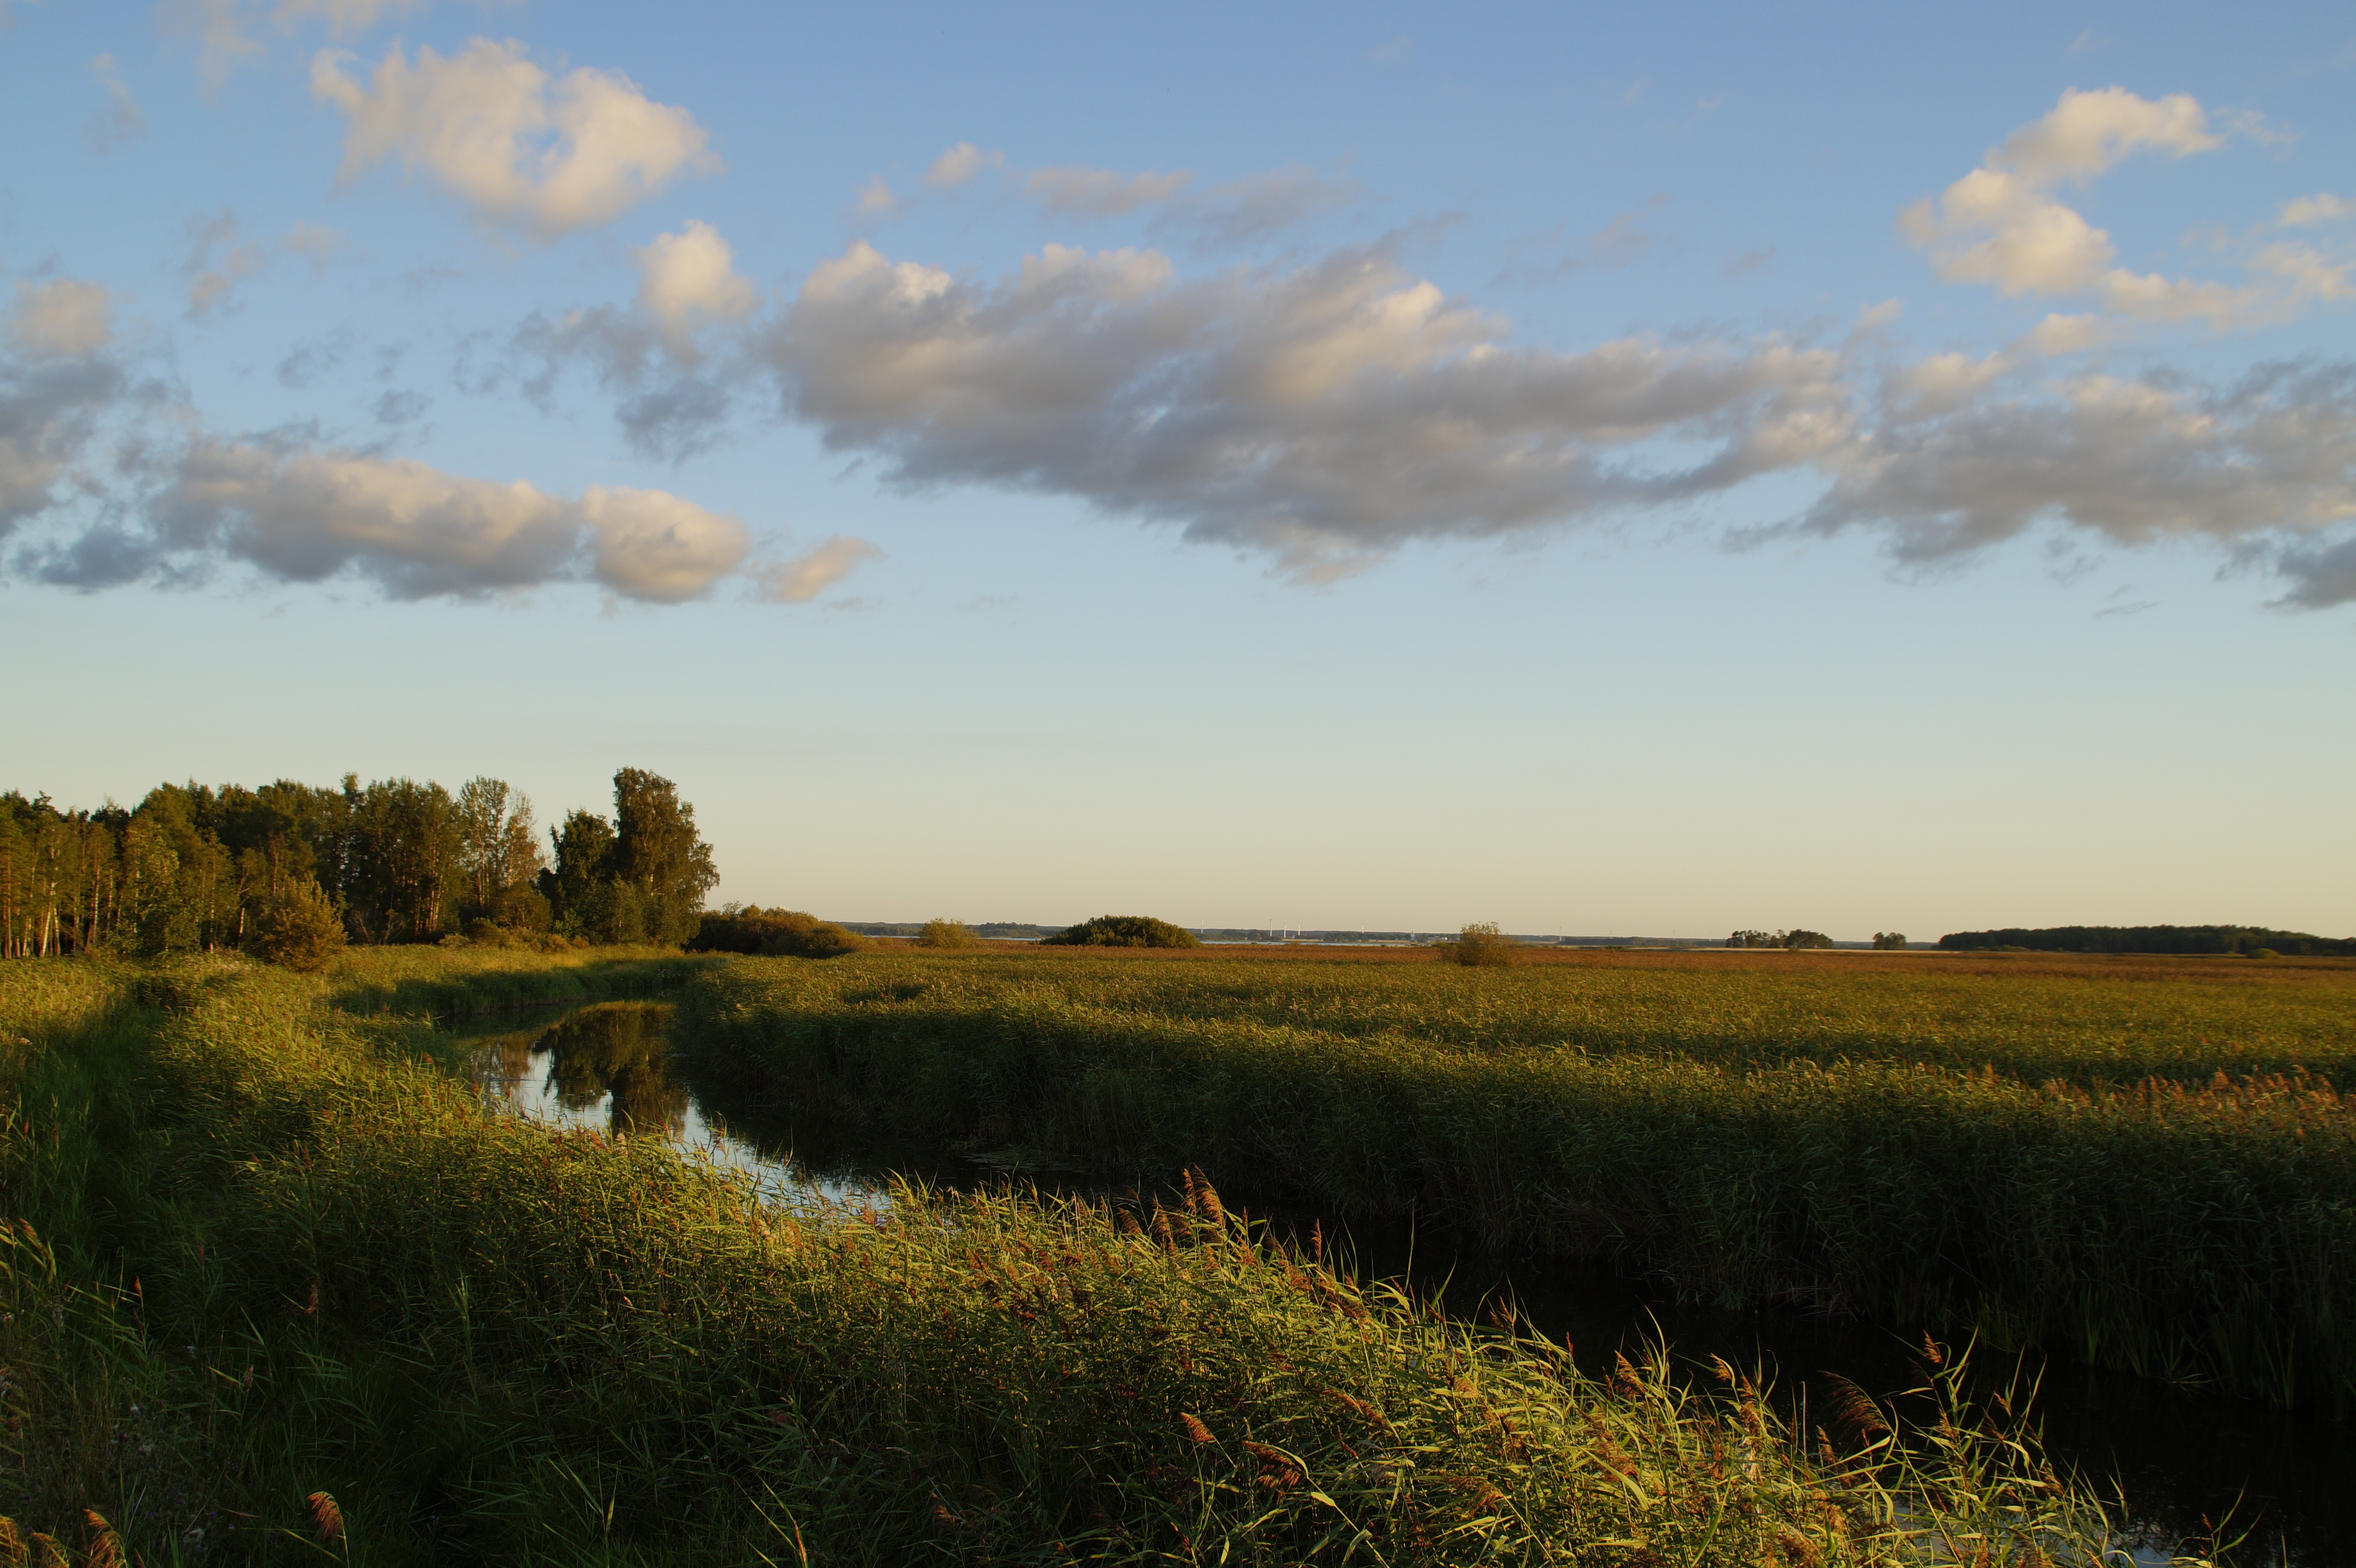
landscape, tree, nature, grass, horizon, marsh, swamp, wilderness, cloud, sky, sunrise, sunset, field, meadow, prairie, sunlight, morning, hill, dawn, summer, evening, reflection, autumn, rest, agriculture, flora, plain, grassland, vegetation, sweden, wetland, bog, quiet, habitat, moist, silent, ecosystem, grasses, nature conservation, salt marsh, rural area, nature reserve, natural environment, geographical feature, atmospheric phenomenon, grass family, takern